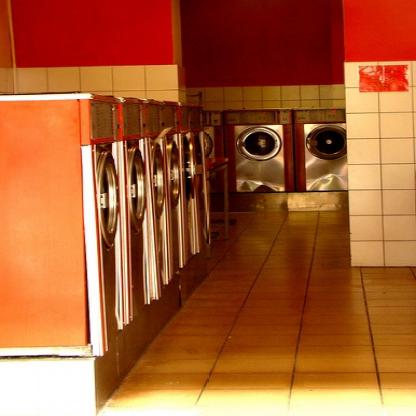
Scene: Indoor